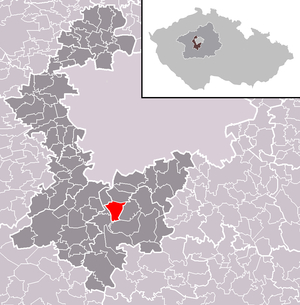
Březová-Oleško est une commune du district de Prague-Ouest, dans la région de Bohême-Centrale, en République tchèque. Sa population s'élevait à 1 252 habitants en 2020.